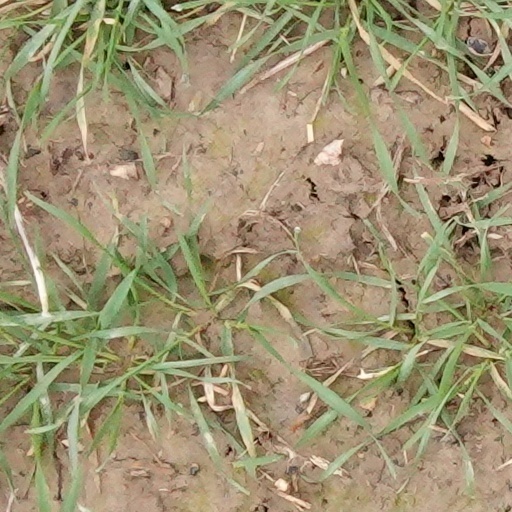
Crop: wheat